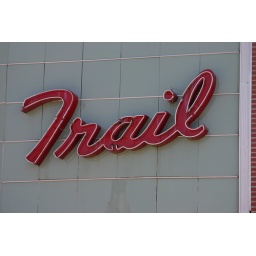
This is a neon sign on the side of the olf trail bus stop in downtown St. Joe. Mo.